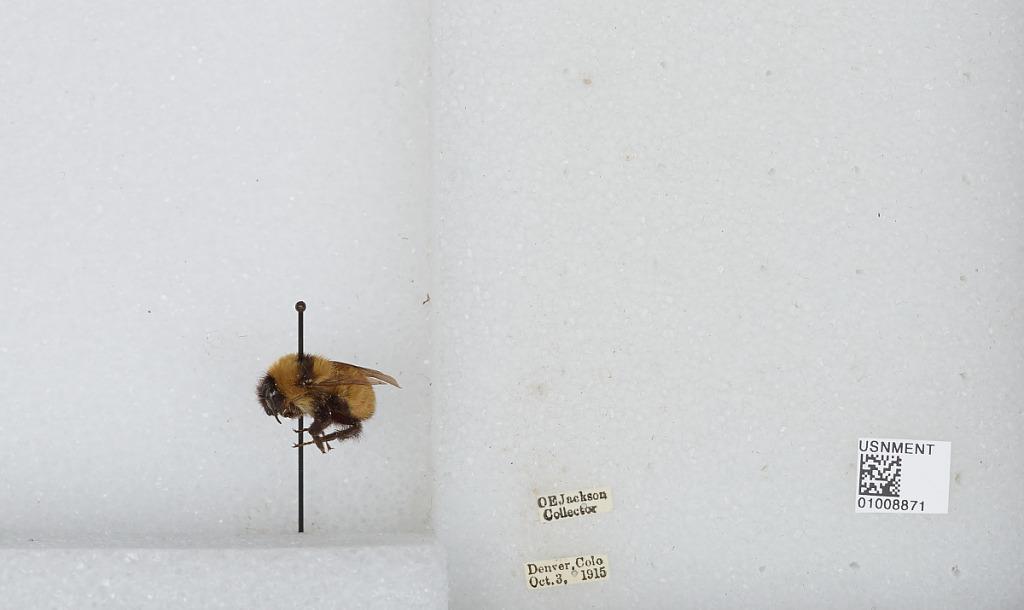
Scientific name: Bombus (Fervidobombus) fervidus fervidus (Fabricius)
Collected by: O. Jackson
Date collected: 1915-10-3
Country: United States
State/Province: Colorado
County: Denver
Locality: Denver
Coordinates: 39.7619, -104.881